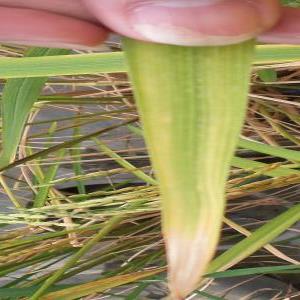
Disease: Bacterialblight